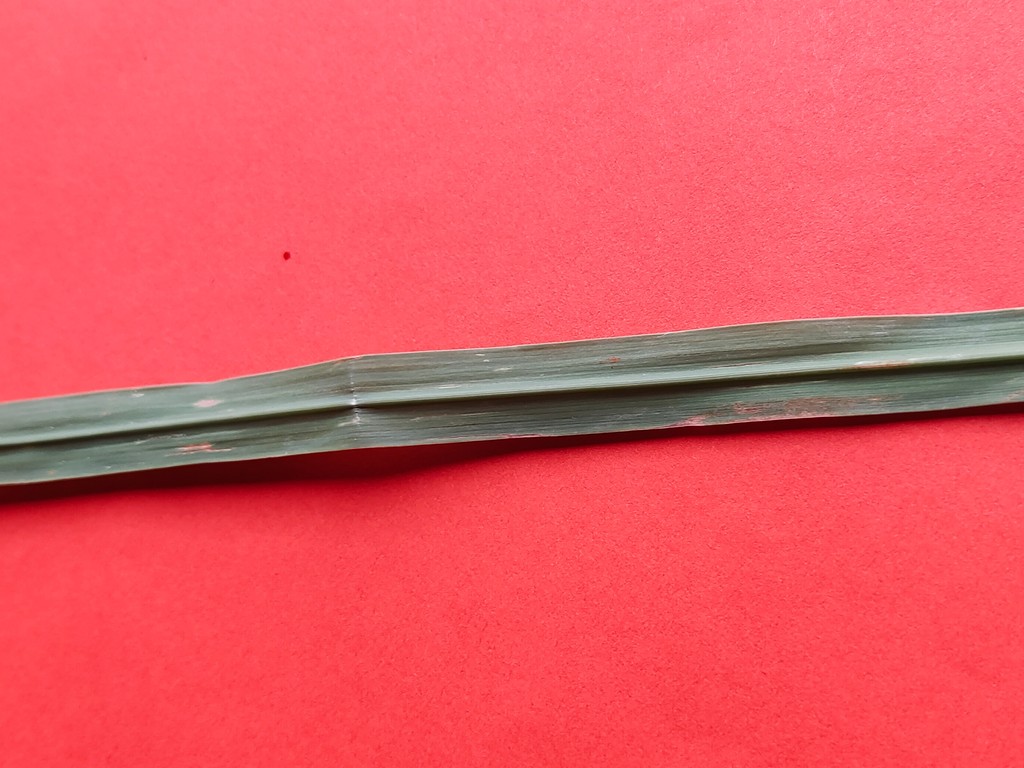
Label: Unhealthy